Peach Boy Riverside

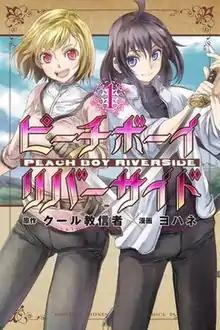
Cover of remake manga "Peach Boy Riverside" volume 1 by Kodansha

is a Japanese manga series written and illustrated by Coolkyousinnjya, serialized on Neetsha's webcomic distribution site "Weekly Young VIP" since January 2008. The remake version written by Coolkyousinnjya and illustrated by Johanne was serialized in Kodansha's "shōnen" manga magazine "Shōnen Magazine R", as well as the website and app Magazine Pocket, from August 2015 to July 2024, and was collected in sixteen "tankōbon" volumes. The manga is licensed in North America by Kodansha USA. An anime television series adaptation produced by Asahi Production aired from July to September 2021.